Nihon Gaishi

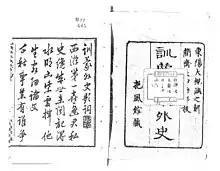
Title page from the 1874 edition

The Nihon Gaishi (日本外史) is a 19th-century book on the history of Japan by Rai San'yo. The whole work comprises 22 scrolls and covers samurai history from the Genpei War to the Edo period.